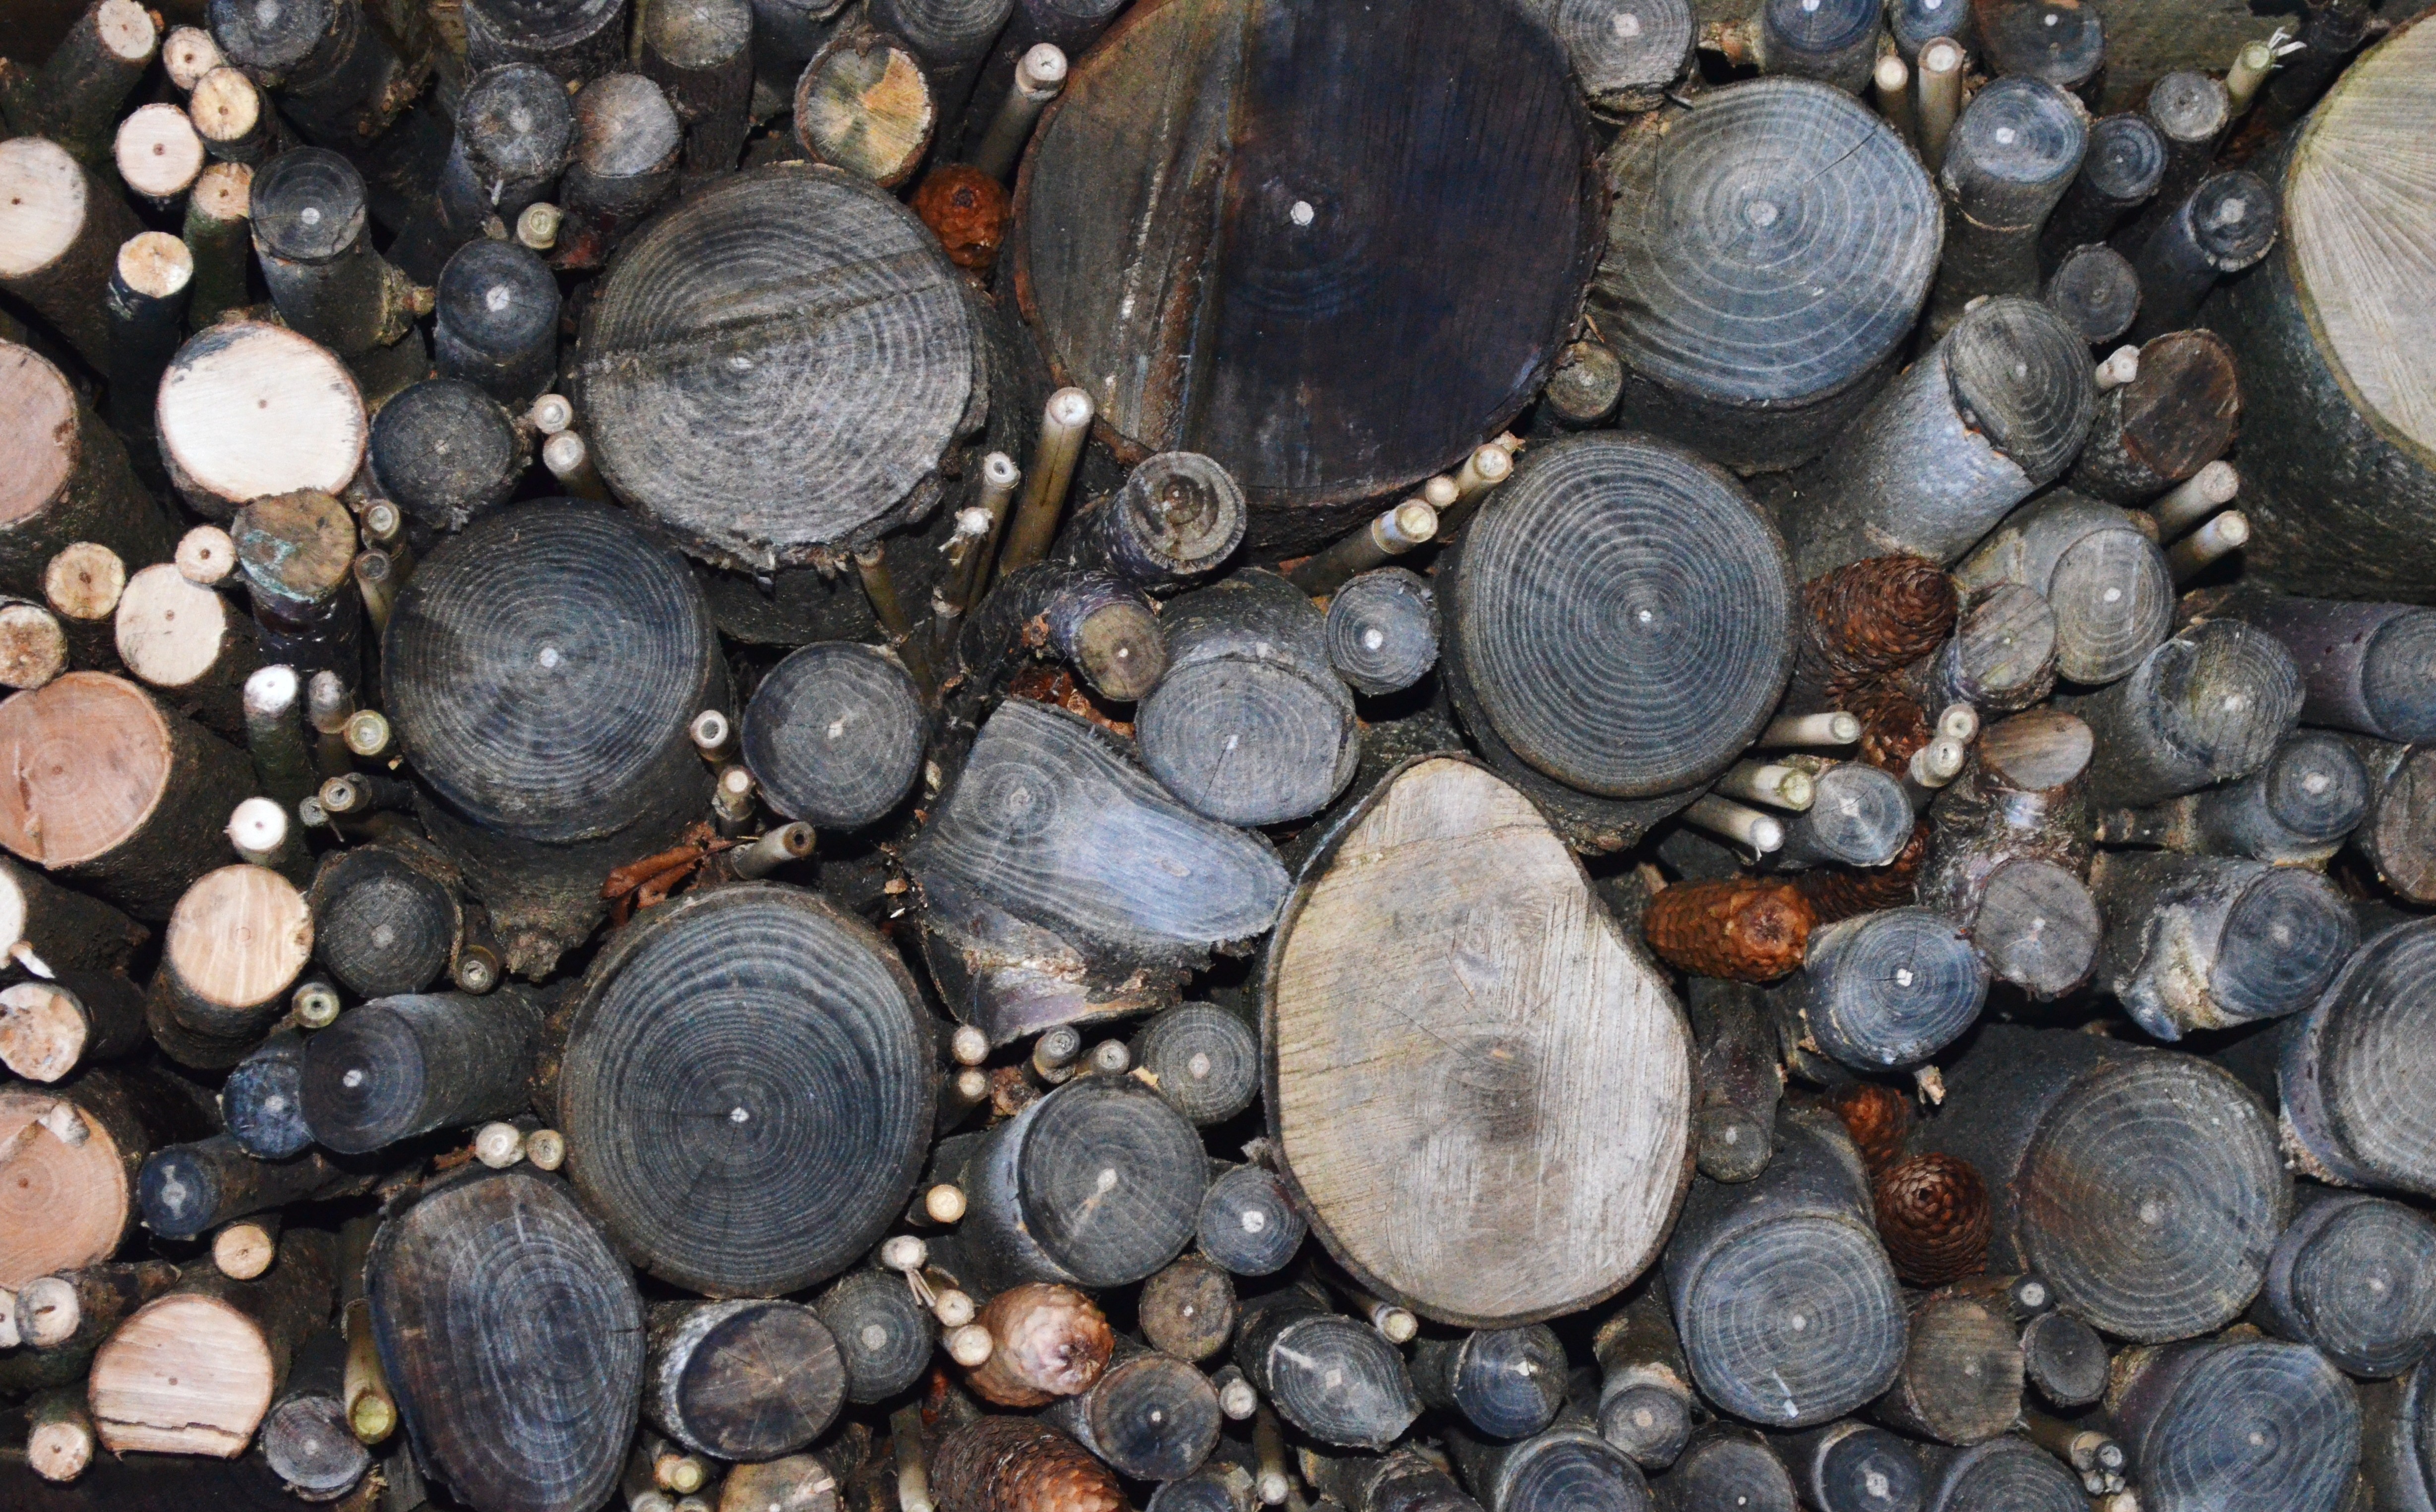
nature, forest, rock, wood, ring, trunk, bark, pine, log, natural, pebble, lumber, slice, material, cut, wooden, stumps, oak, logging, timber